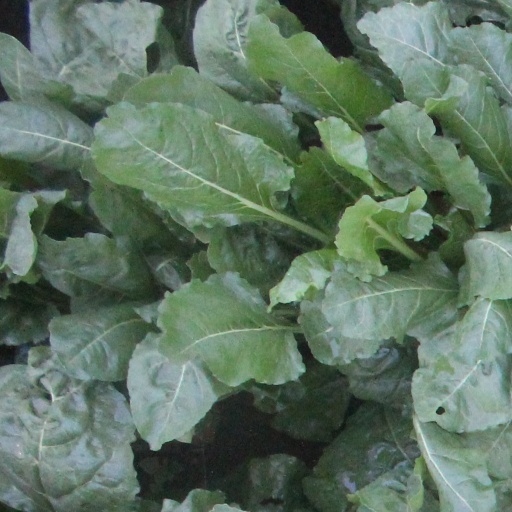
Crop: sugar beet